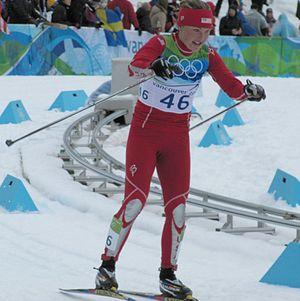
Holly Brooks, née le 17 avril 1982 à Seattle, est une fondeuse américaine.